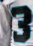
Number: 3